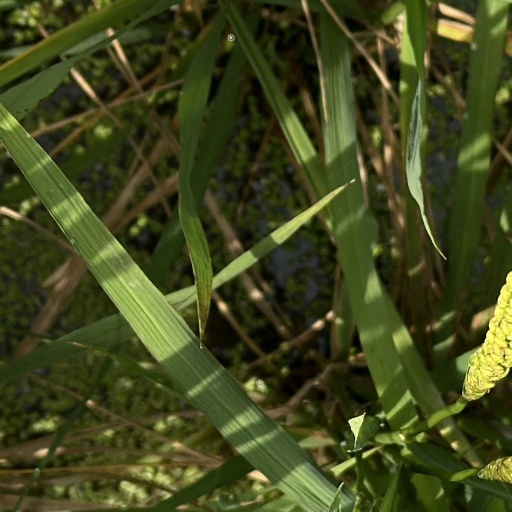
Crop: rice